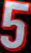
Number: 5